Al-Bustan, Oman

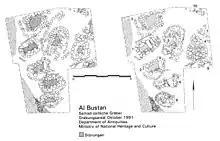
Excavated Late Iron Age graves at al-Bustan, Oman. Left: excavated, right: prior to excavation.

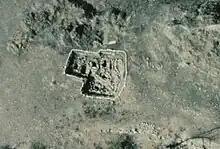
Aerial view of excavated Late Iron Age graves at al-Bustan.

Al Bustān is a village in Muscat, in eastern Oman (23°34'15.02"; 58°36'32.70"E, 8 m altitude). Its cemetery was used during the Samad Late Iron Age.